Gun Law (1933 film)

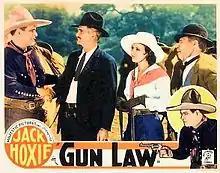
Lobby card

Western film directed by Lewis D. Collins and starring Jack Hoxie, Betty Boyd and Mary Carr. It was remade in 1937 as "Melody of the Plains".